British Rally Championship

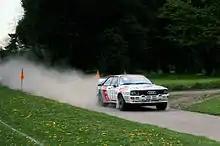
Michèle Mouton drives an Audi Quattro A2 at the 1985 Welsh Rally.

The British Rally Championship (BRC) is a rallying series based in the United Kingdom. The first championship was run in 1958 and it has been licensed by the Motor Sports Association (MSA) since 1999. MSA has opted not to run the series in 2015, instead giving its promotion to its own subsidiary, International Motor Sport (IMS) for 2016. Motorsport UK have promoted the BRC and have done since IMS was absorbed into Motorsport UK in 2019.